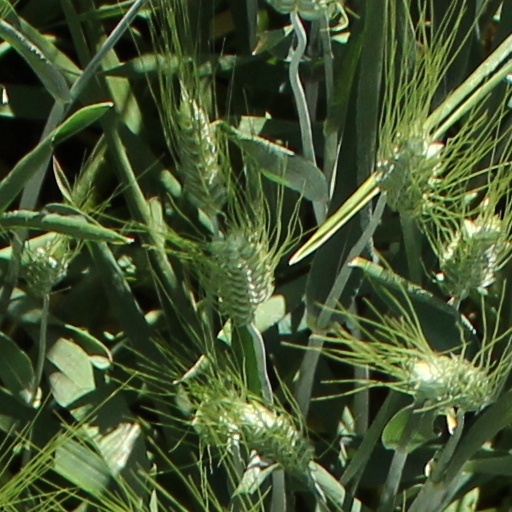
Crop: wheat